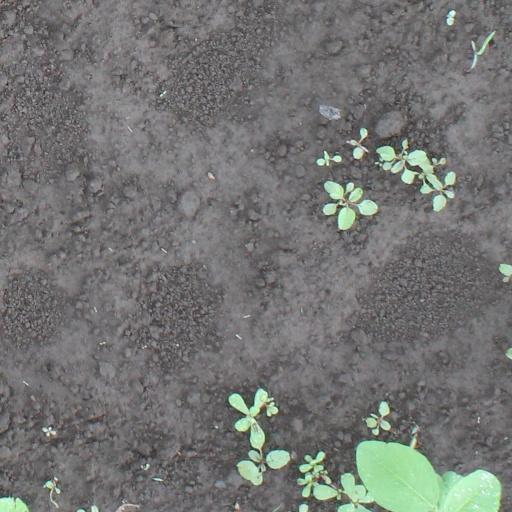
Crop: soybean